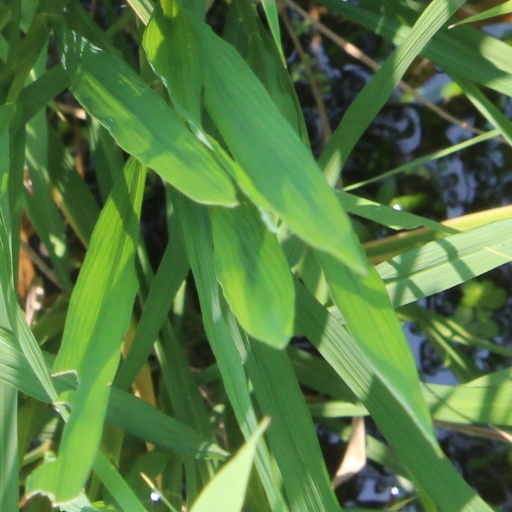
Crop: rice